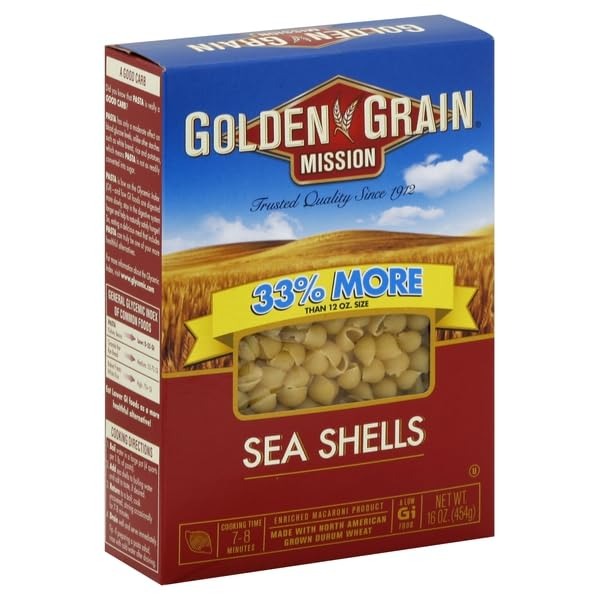
Item Name: Golden Grain Sea Shells, 16 Ounce
Bullet Point 1: Good quality product
Bullet Point 2: Product dimension: 5.063" x 1.844" x 7.25"
Bullet Point 3: Country of origin: United States
Value: 16.0
Unit: ounce

Price: 2.07